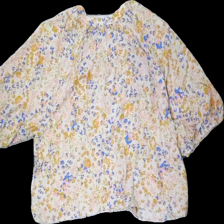
View: back
Type: Blouse
Category: Ladies
Brand: Lindex
Colors: Blue, Pink, Multicolor, Yellow
Material: 100% viscose
Pattern: Floral print
Cut: Regular
Size: L
Season: All
Damage location: middle right
Damage 2 location: middle center
Damage 3 location: middle right
Price range: <50
Recommended usage: Reuse
Description: blommig blus  med trekvartsärmar